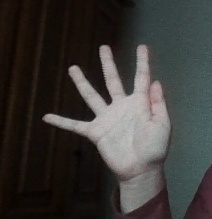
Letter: sheen